Kaka Hathrasi

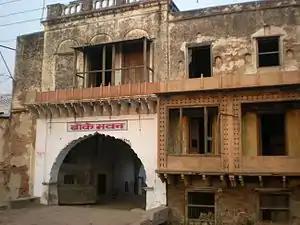
Banke Bhawan Residence of Kaka Hathrasi at Hathras

He was awarded Padma Shri by the government of India in 1985. Every year, the Delhi-based "Hindi Academy" awards the annual "Kaka Hathrasi Award" for outstanding contribution in the literary field.